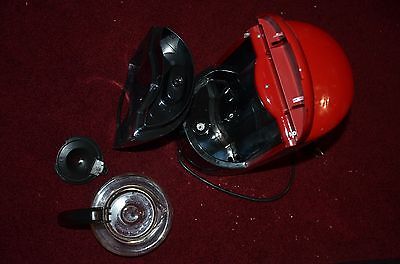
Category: coffee maker